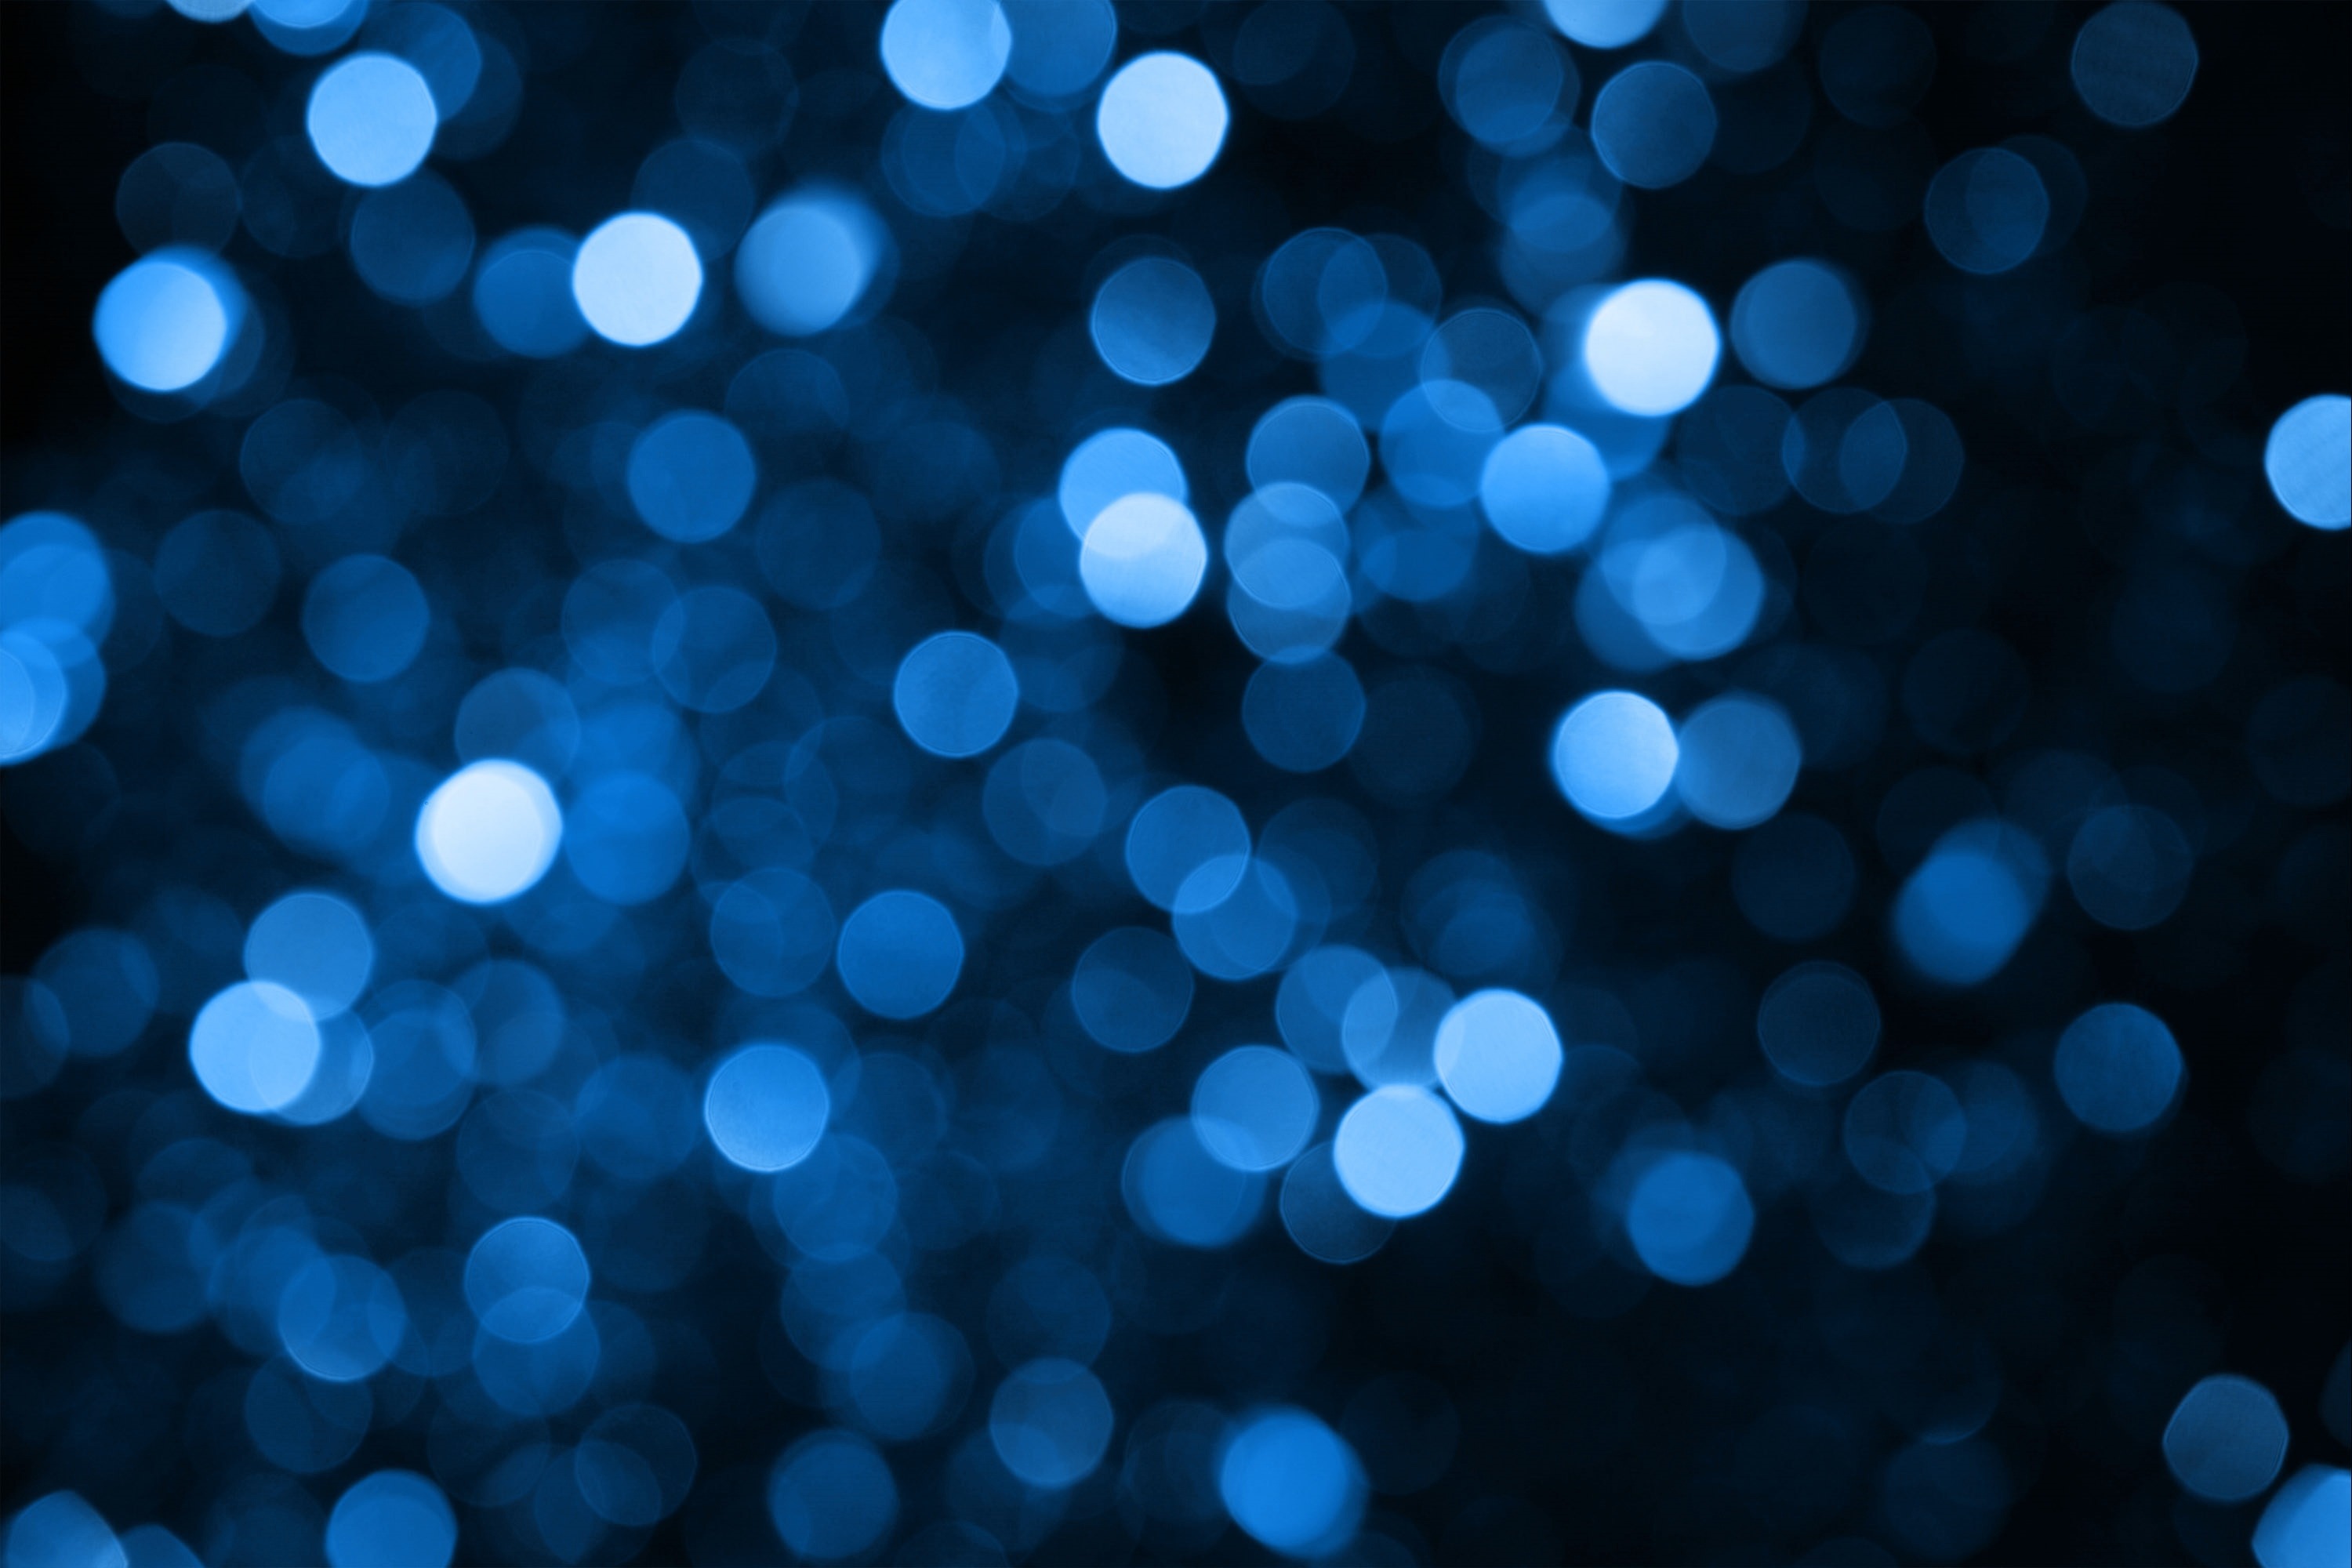
light, bokeh, glowing, sky, night, sunlight, texture, line, reflection, shine, color, glow, blue, colorful, blurred, circle, glitter, sparkle, lights, bright, soft, shiny, shape, effect, defocused